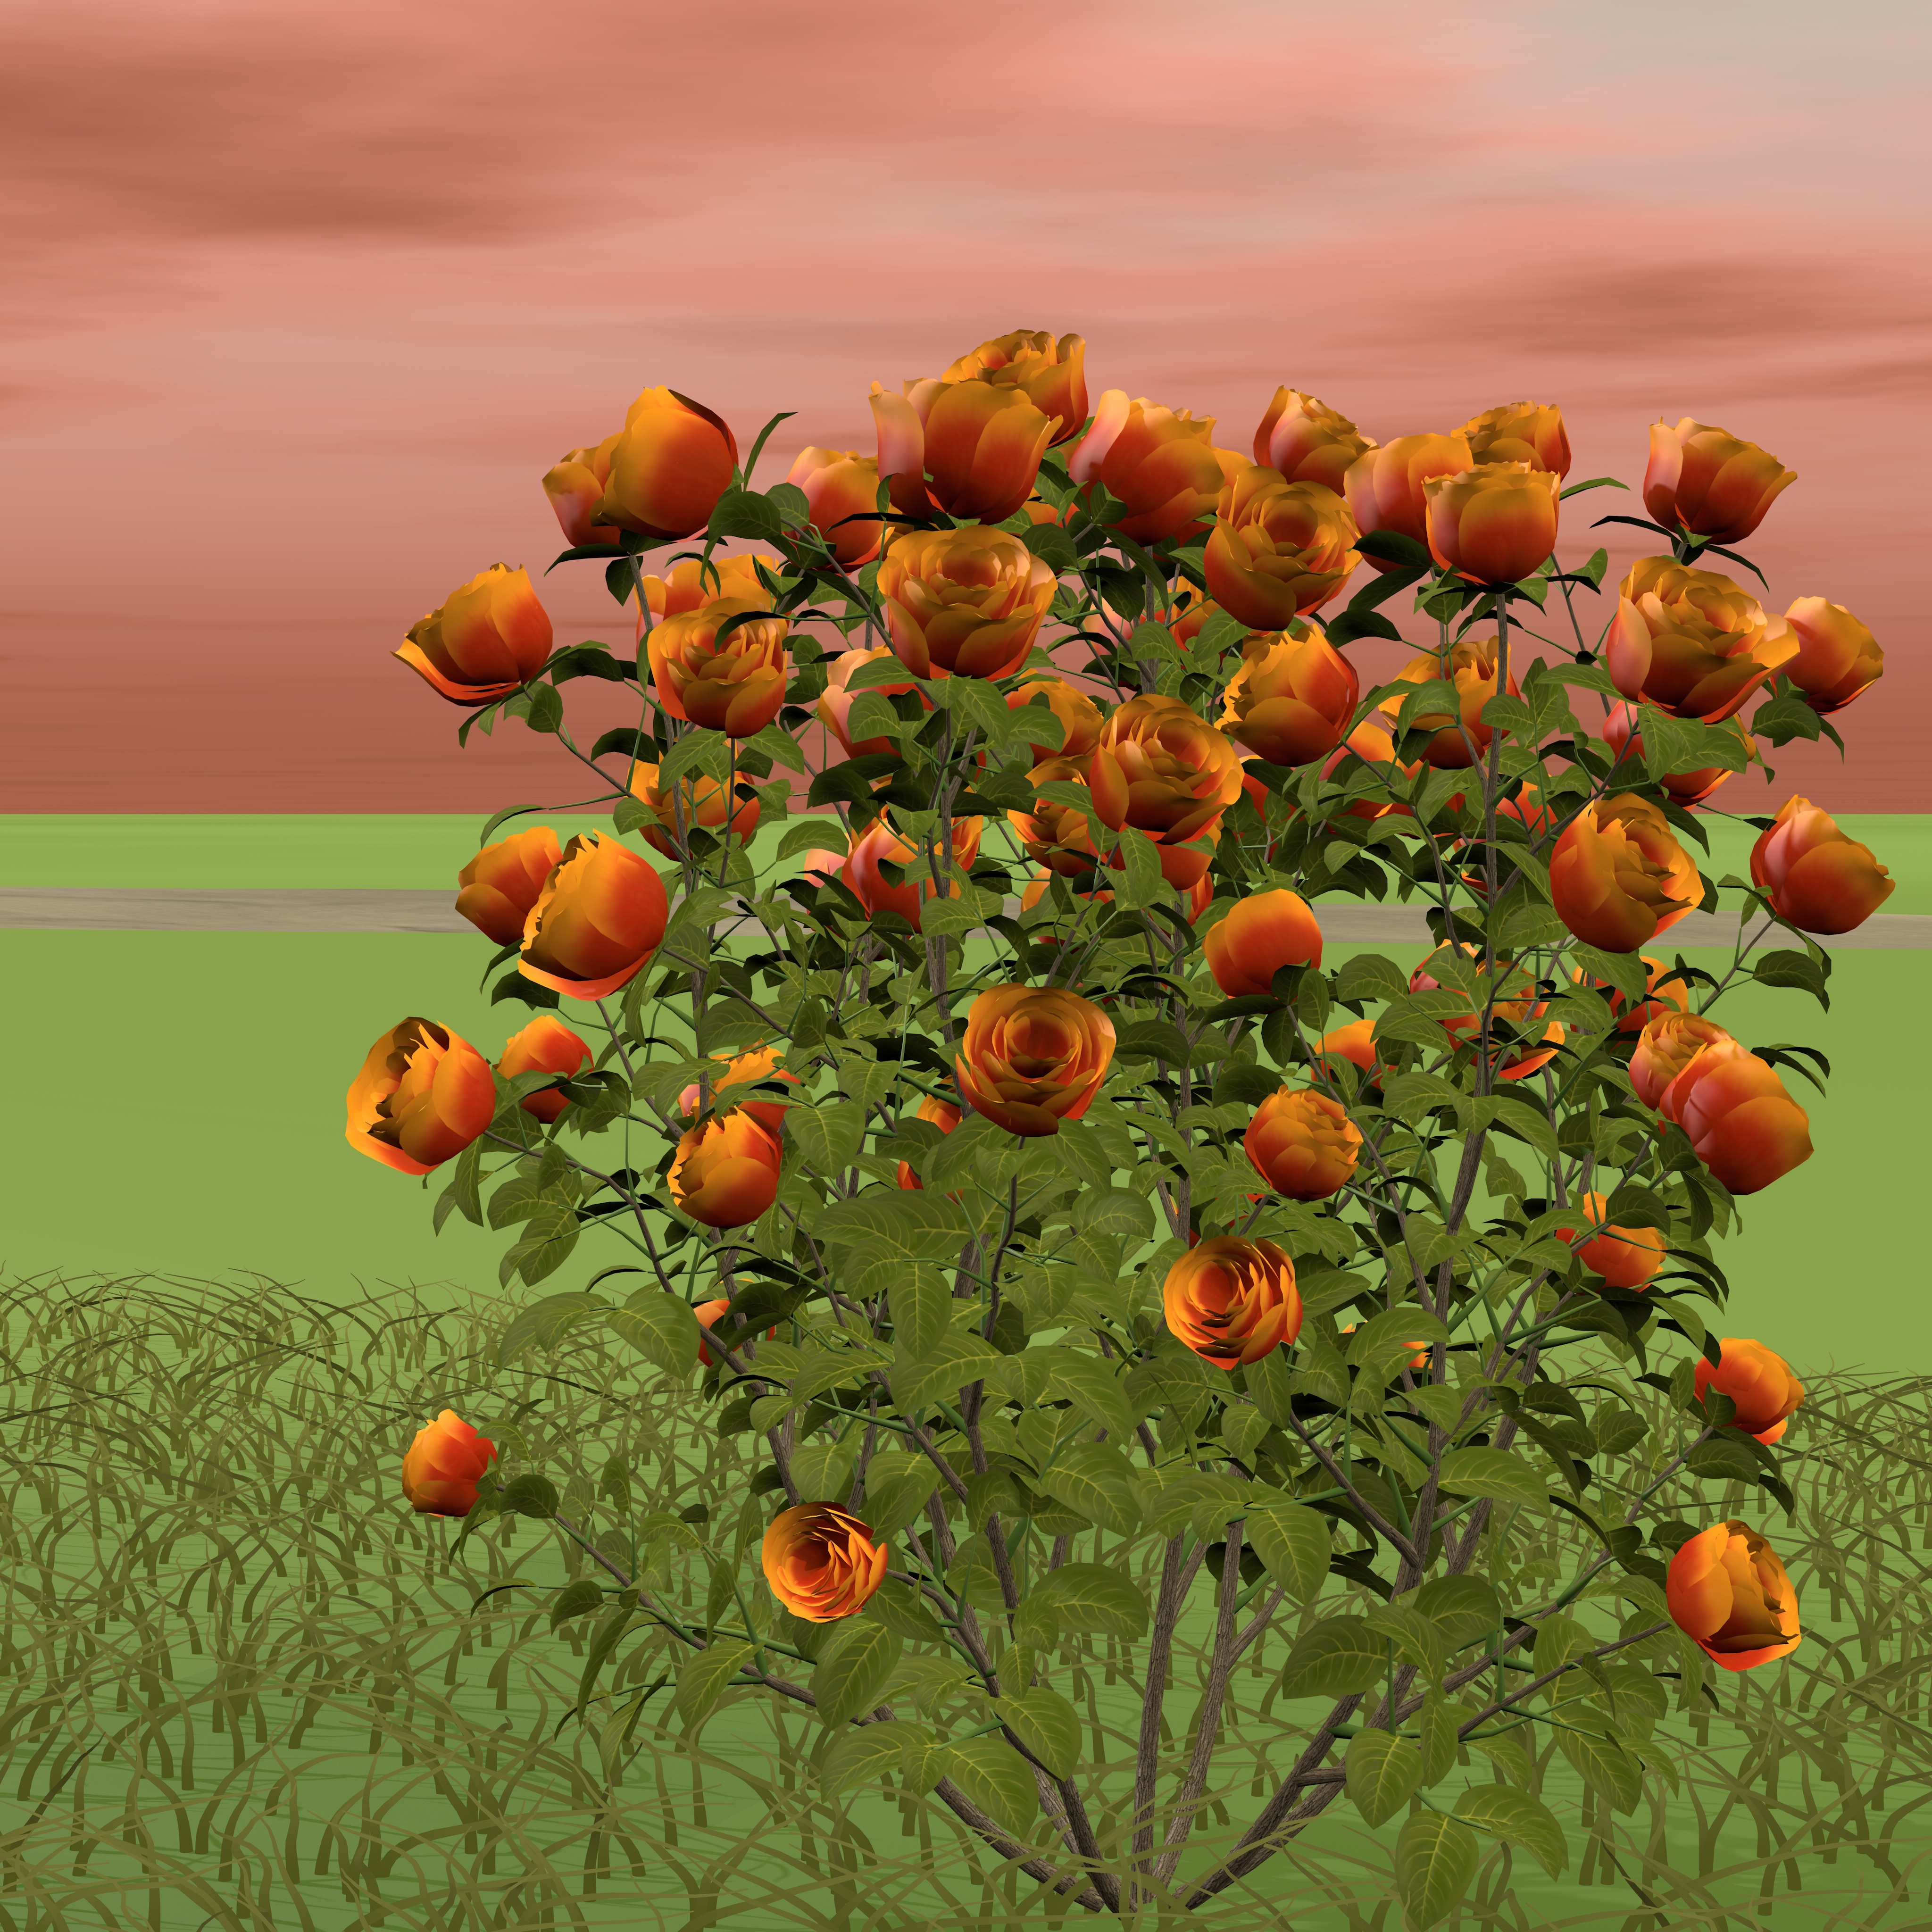
landscape, nature, branch, blossom, plant, sky, flower, bloom, summer, rose, food, red, produce, romantic, botany, garden, flora, wildflower, beauty, beautiful, rose bloom, flowering plant, rose family, land plant